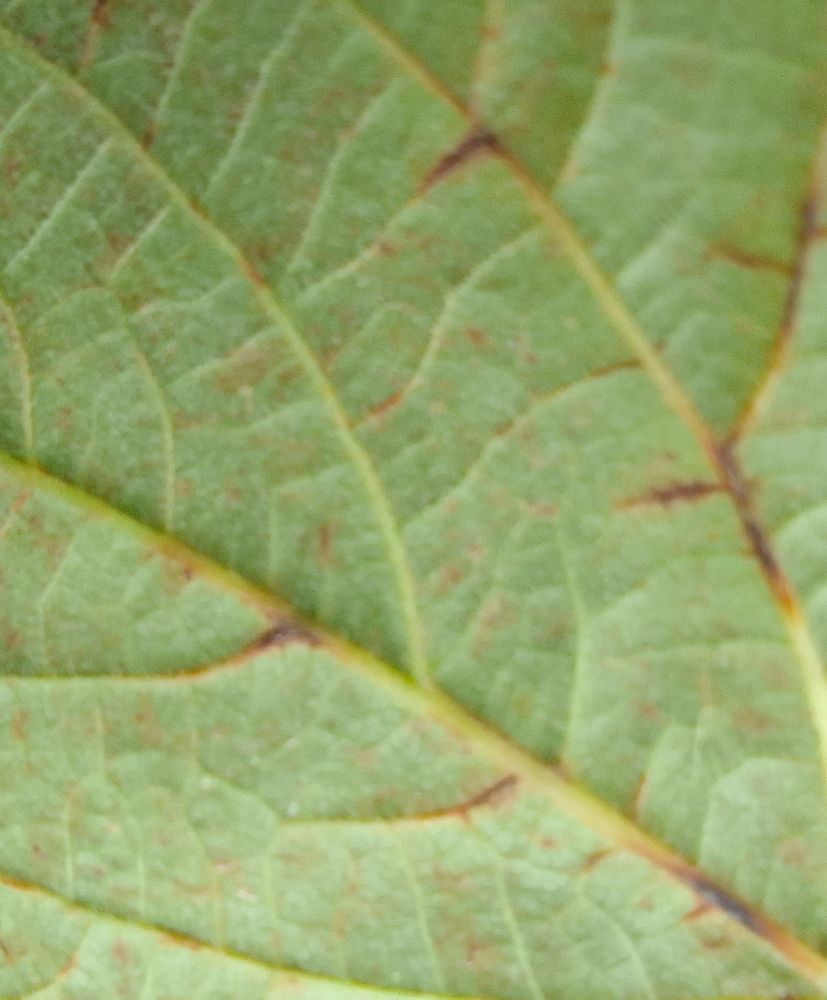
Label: anthracnose